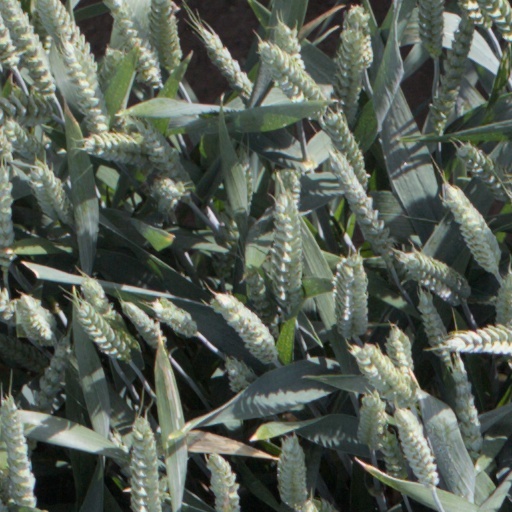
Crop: wheat